1946 Rabat Vickers Wellington crash

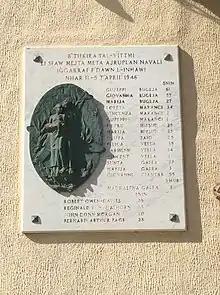
Plaque commemorating the victims of the disaster

The crash of the Wellington was the first air disaster to occur in Malta after the end of World War II. The crash site was visited by Lieutenant-Governor David Campbell, Archbishop Mikiel Gonzi, Vice-Admiral Frederick Dalrymple-Hamilton and the Commissioner of Police. Dalrymple-Hamilton offered condolences to the victims and their families, and the National Assembly observed a minute of silence on the recommendation of secretary R. G. Miller.